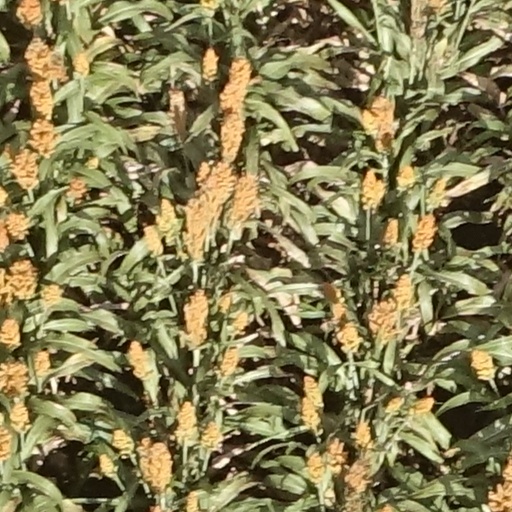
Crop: sorghum